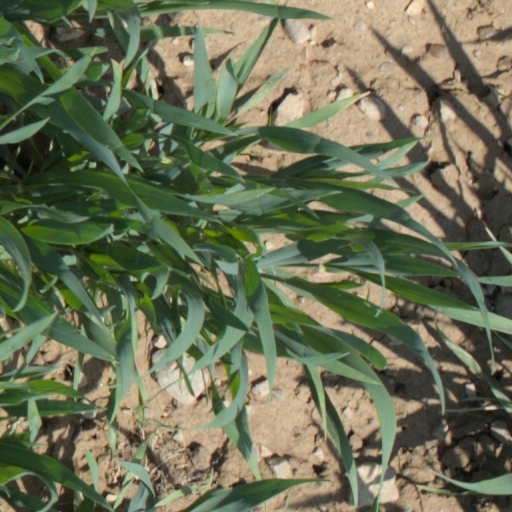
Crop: wheat